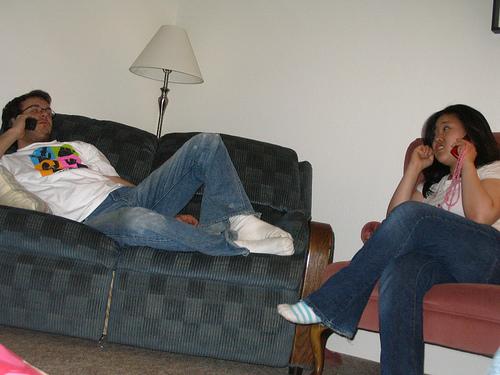
A man and a woman in a living room talking on the phone.